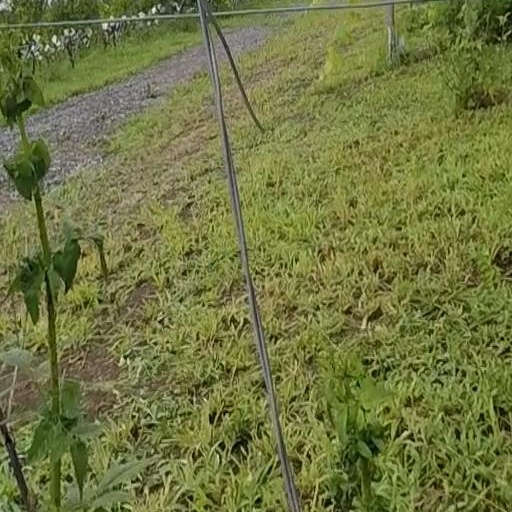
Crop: grape